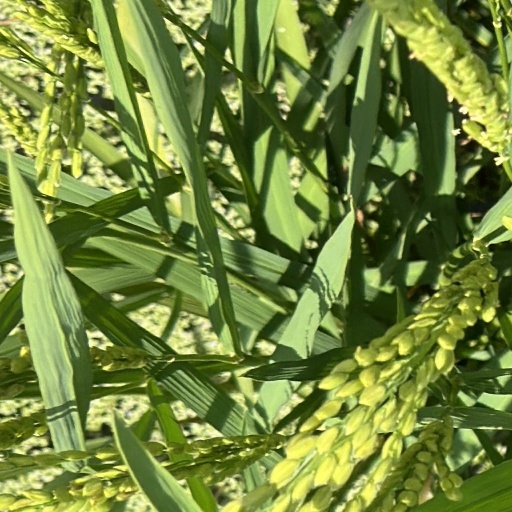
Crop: rice